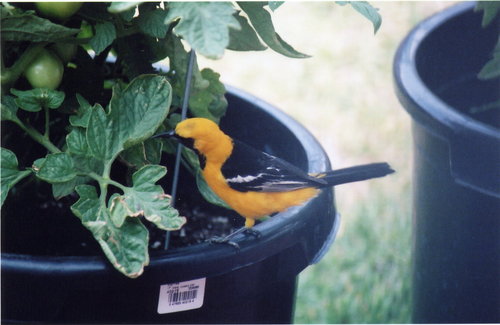
the bird has an orange crown and a black small bill.
this is a yellow bird with black wings and a black pointed beak.
the bird has a yellow crown, nape, belly, and breast, it's coverts and throat area are black in color.
this little bird has a yellow belly and breast with a black wing and white wingbar.
a small orange bird with black wings and tail and black markings on face.
this particular bird has an orange belly neck and head
this bird is tangerine orange from its crown and belly with black wings and white wingbars.
a small golden colored bird with a sharp black bill, black wings, tail, and throat.
this particular bird has a belly that is orange with black secondaries
this bird has a yellow crest and black feathers, with a pointed bill.
Species: Hooded Oriole